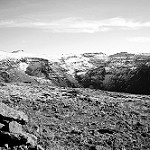
Label: B & W